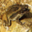
Label: frog